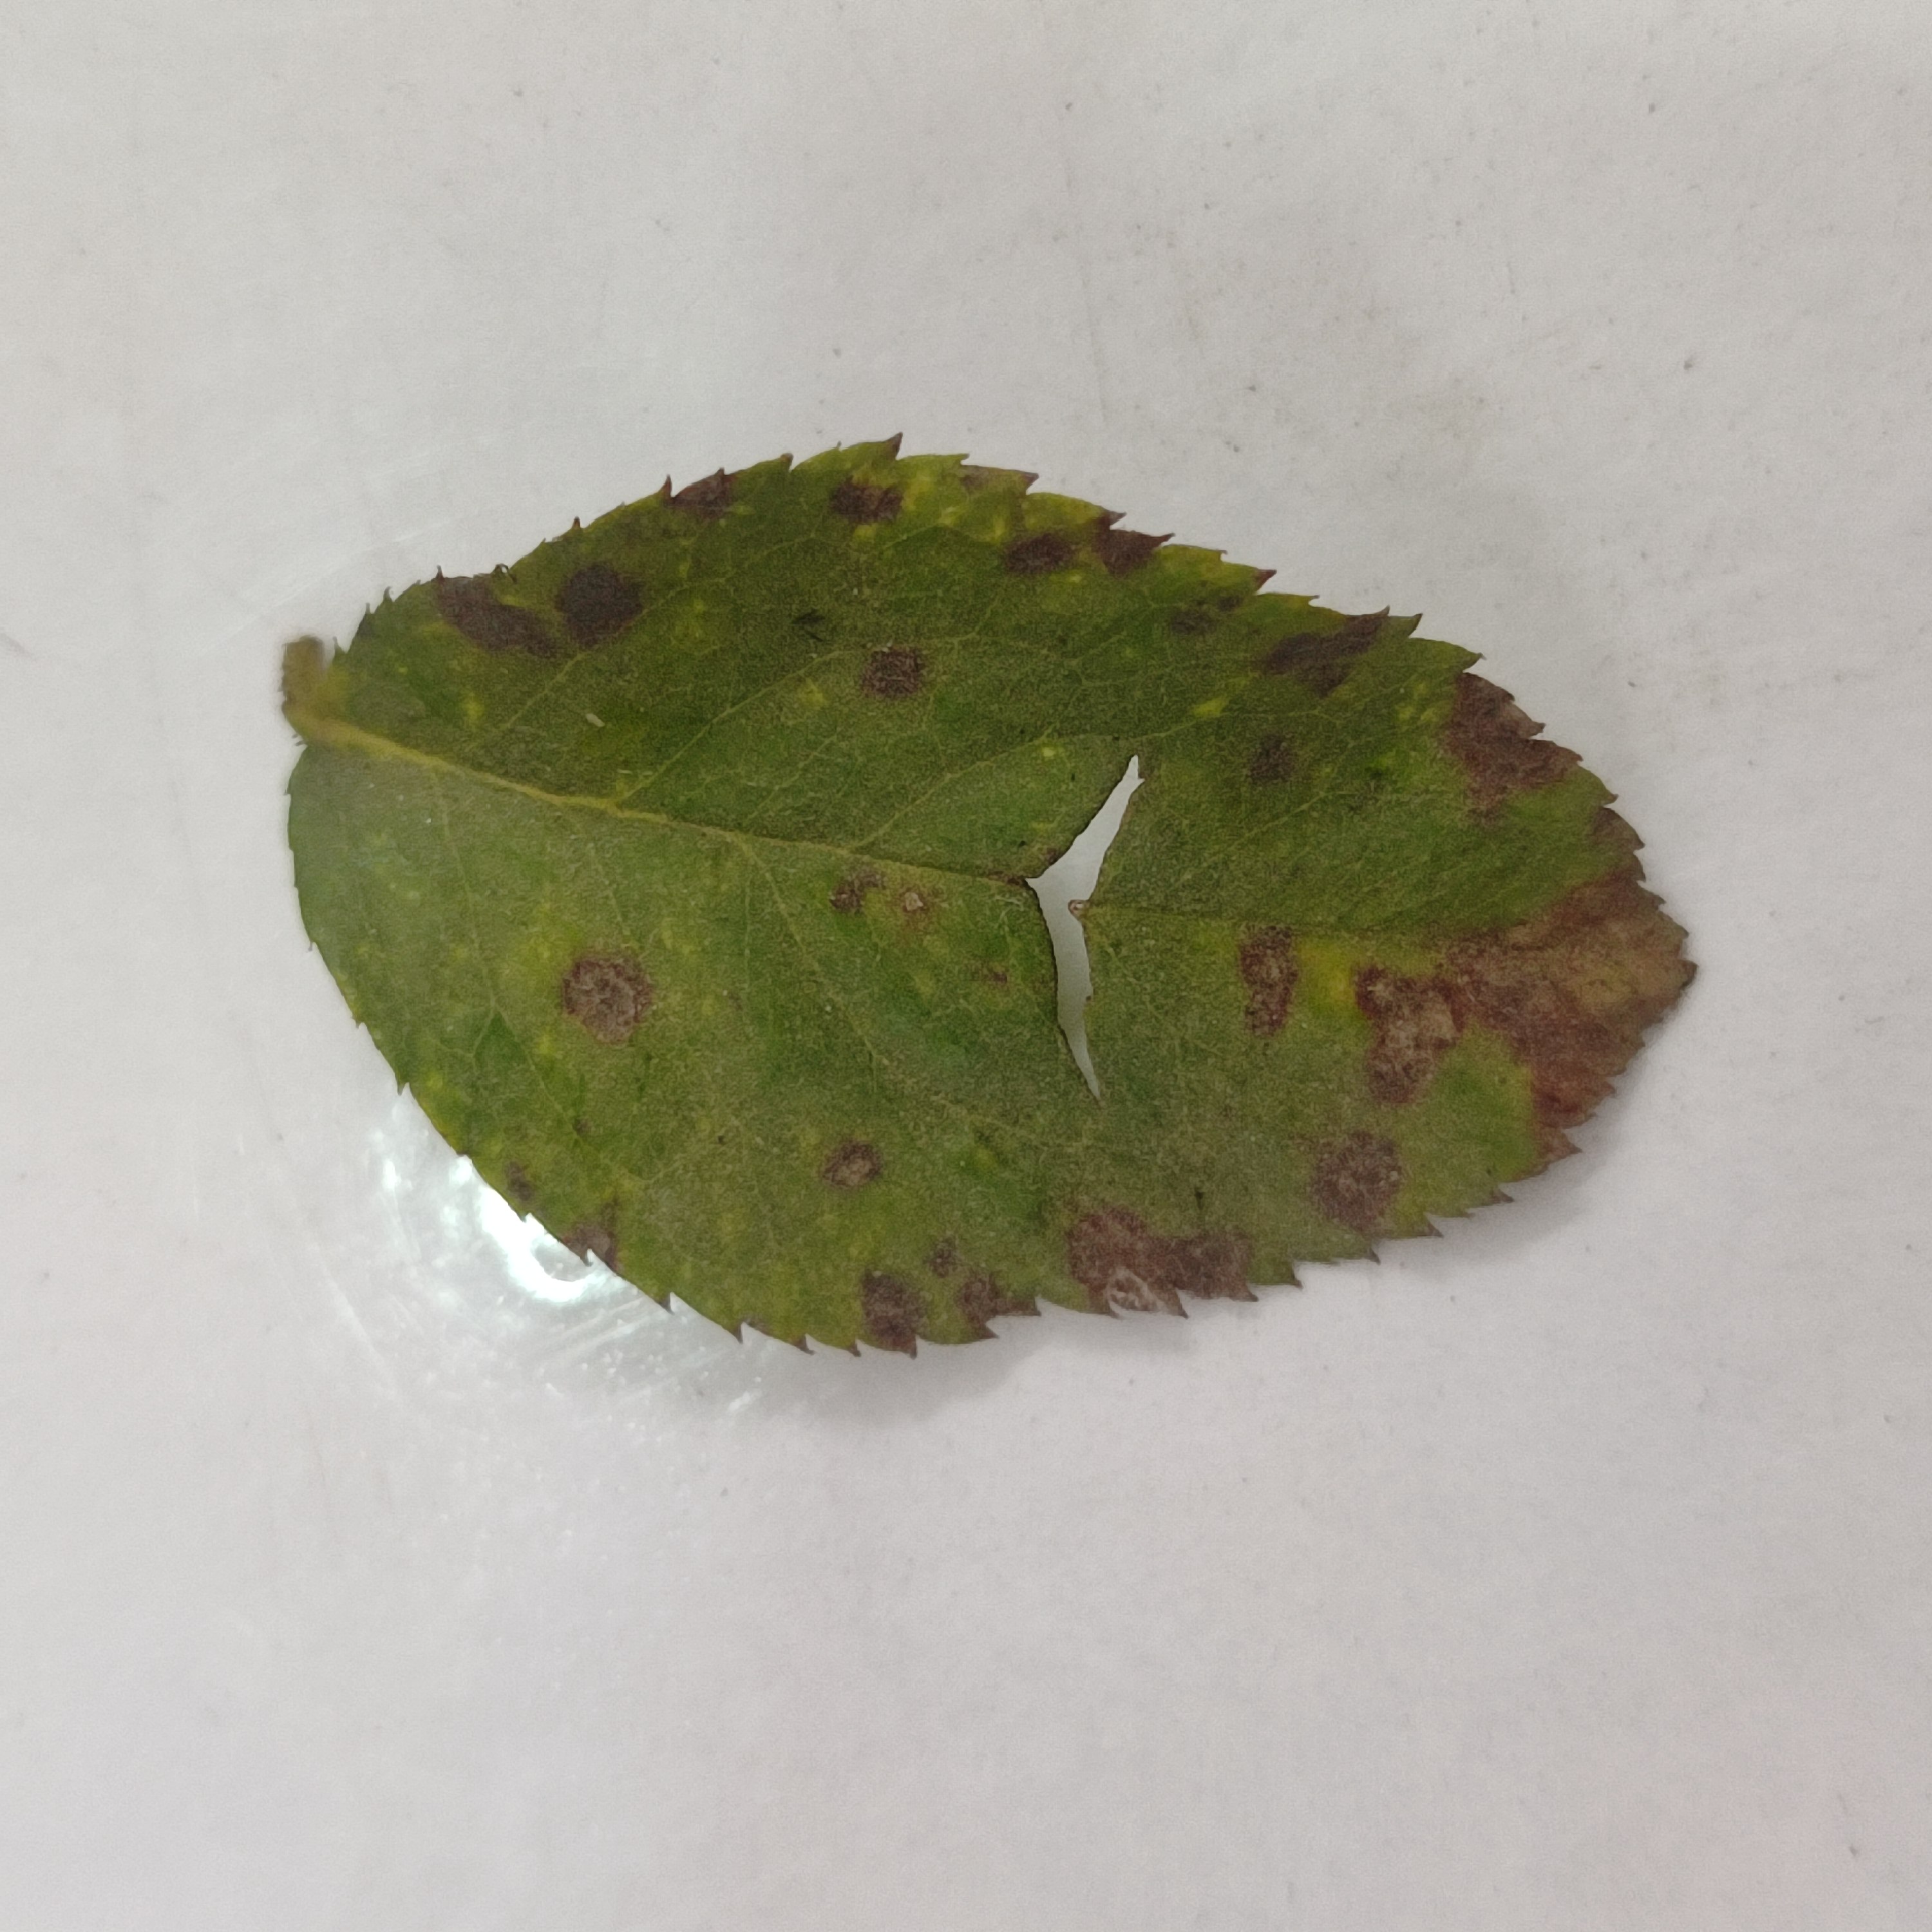
Label: Black Spot